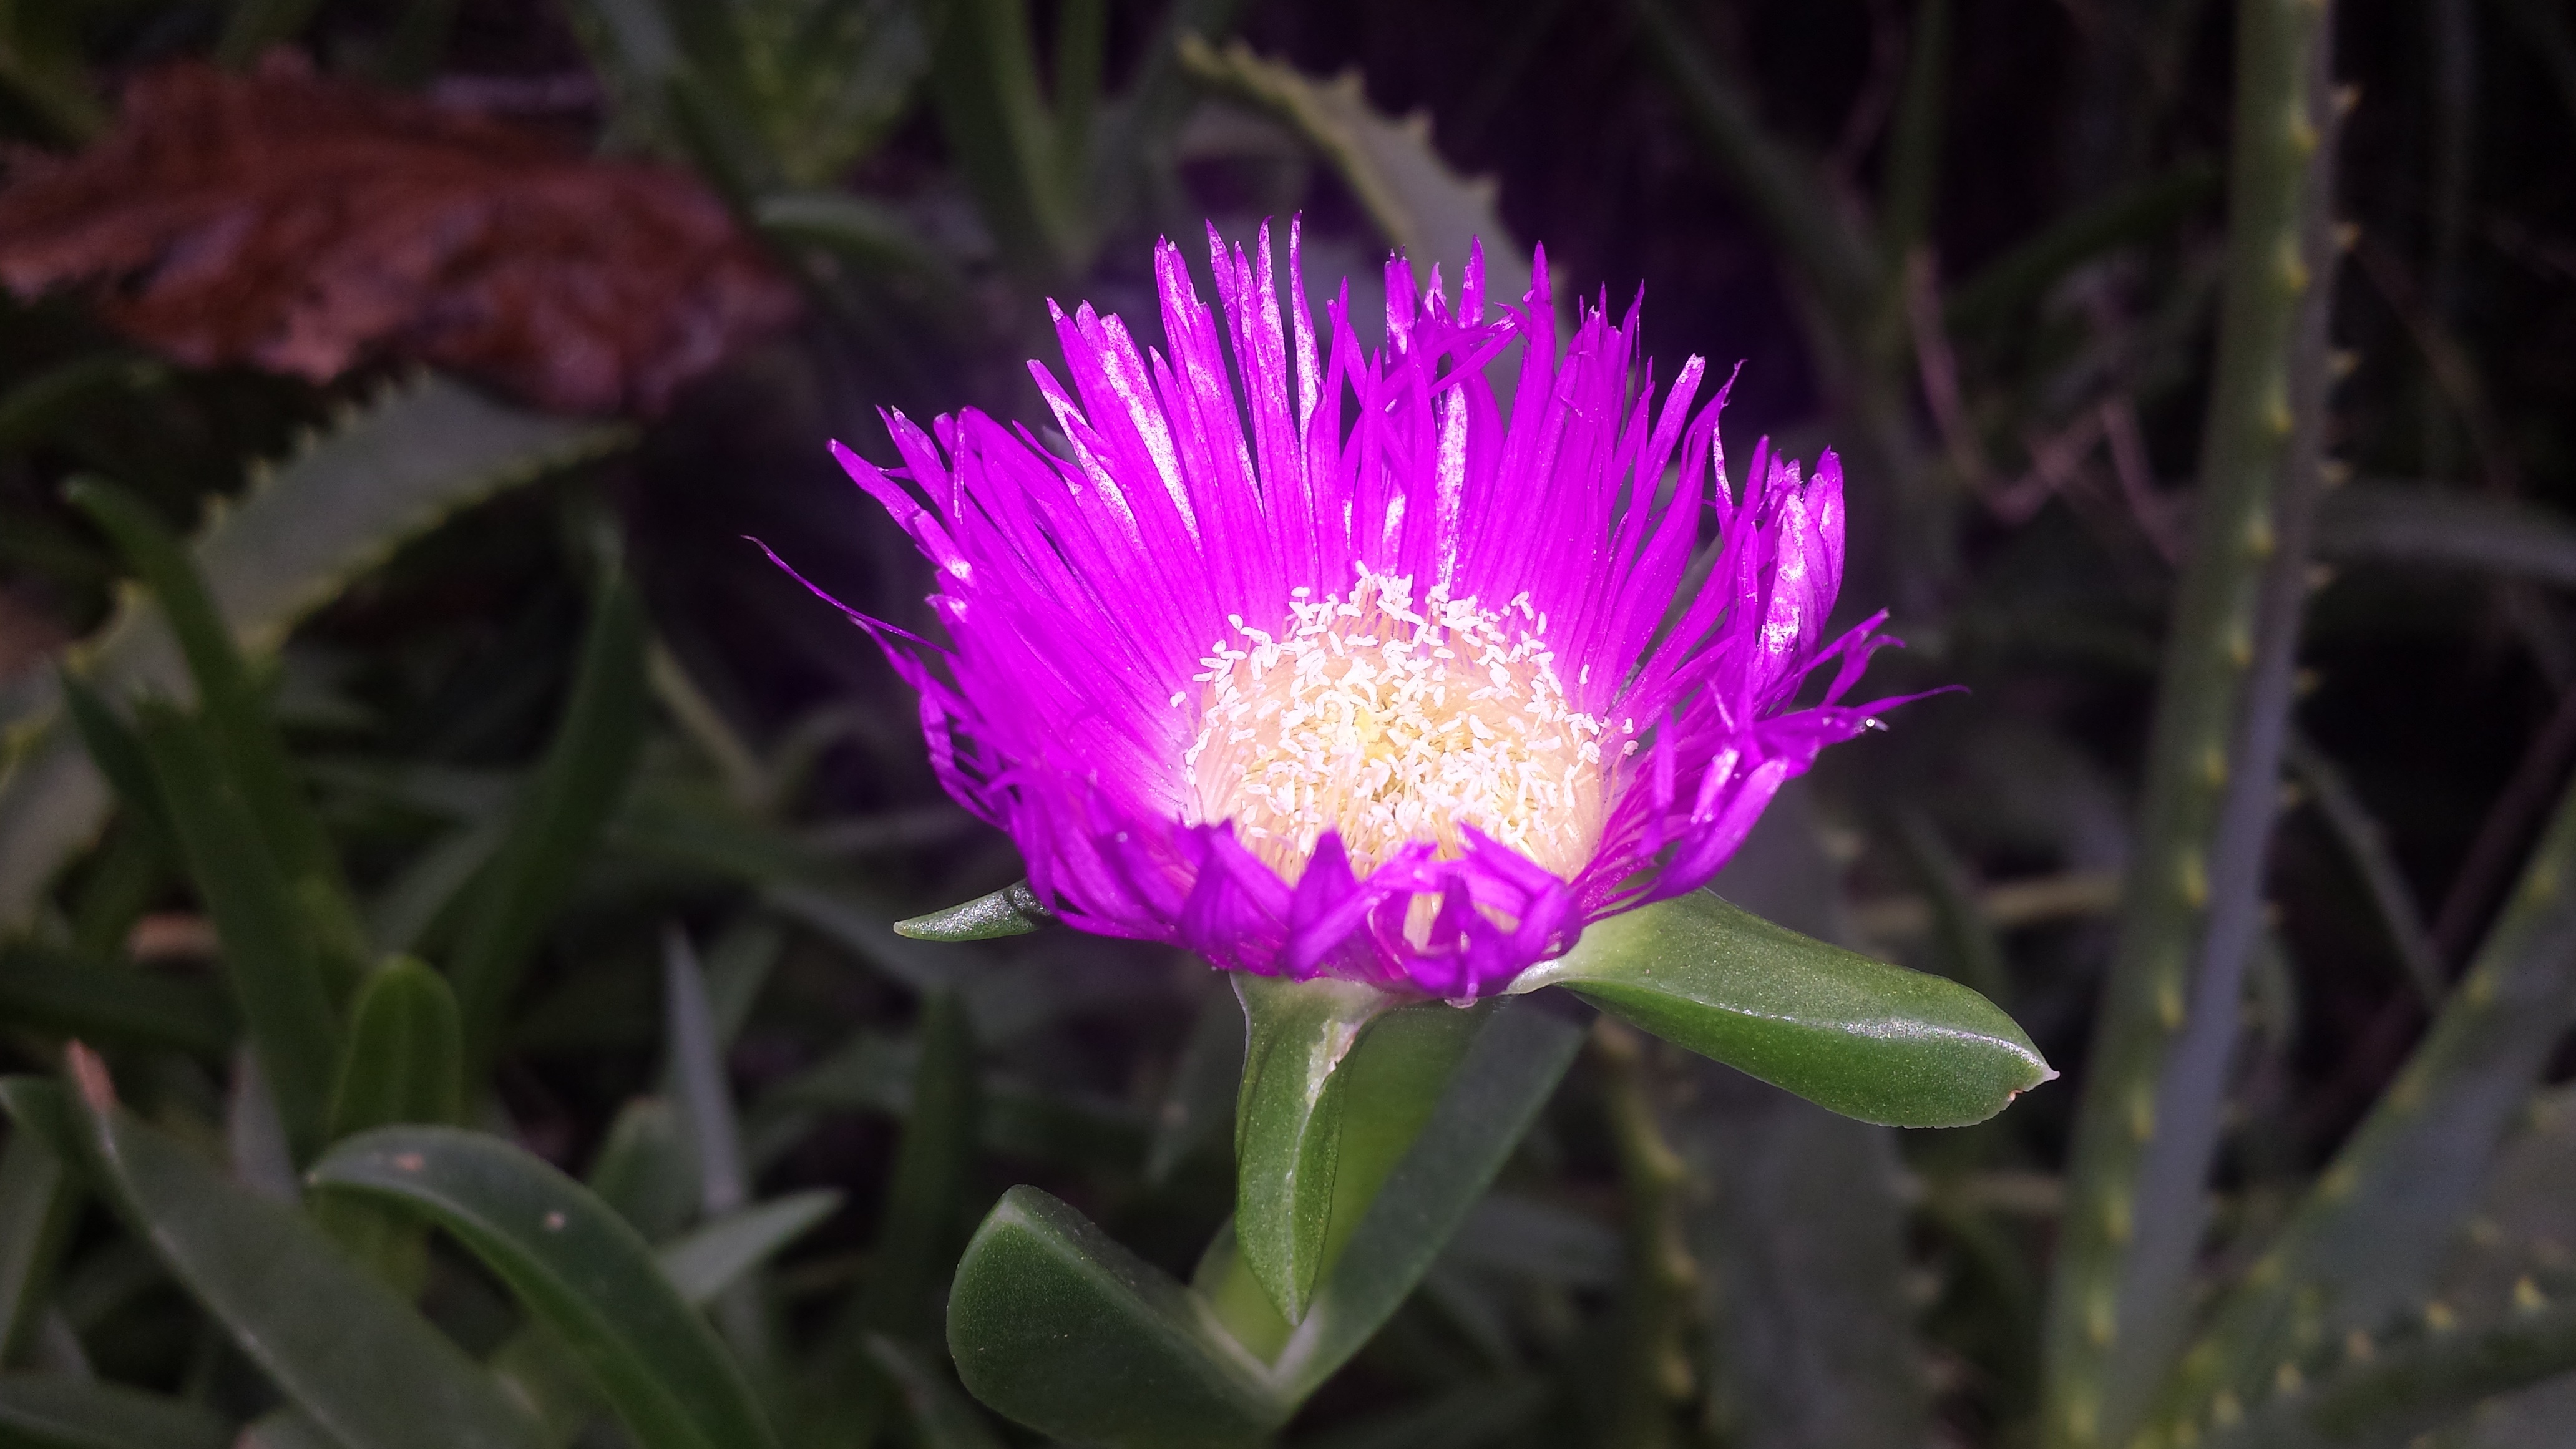
nature, cactus, plant, flower, petal, botany, succulent, garden, pink, flora, wildflower, pigface, morocco, beautiful, macro photography, flowering plant, salted, ice plant, land plant, ice plant family